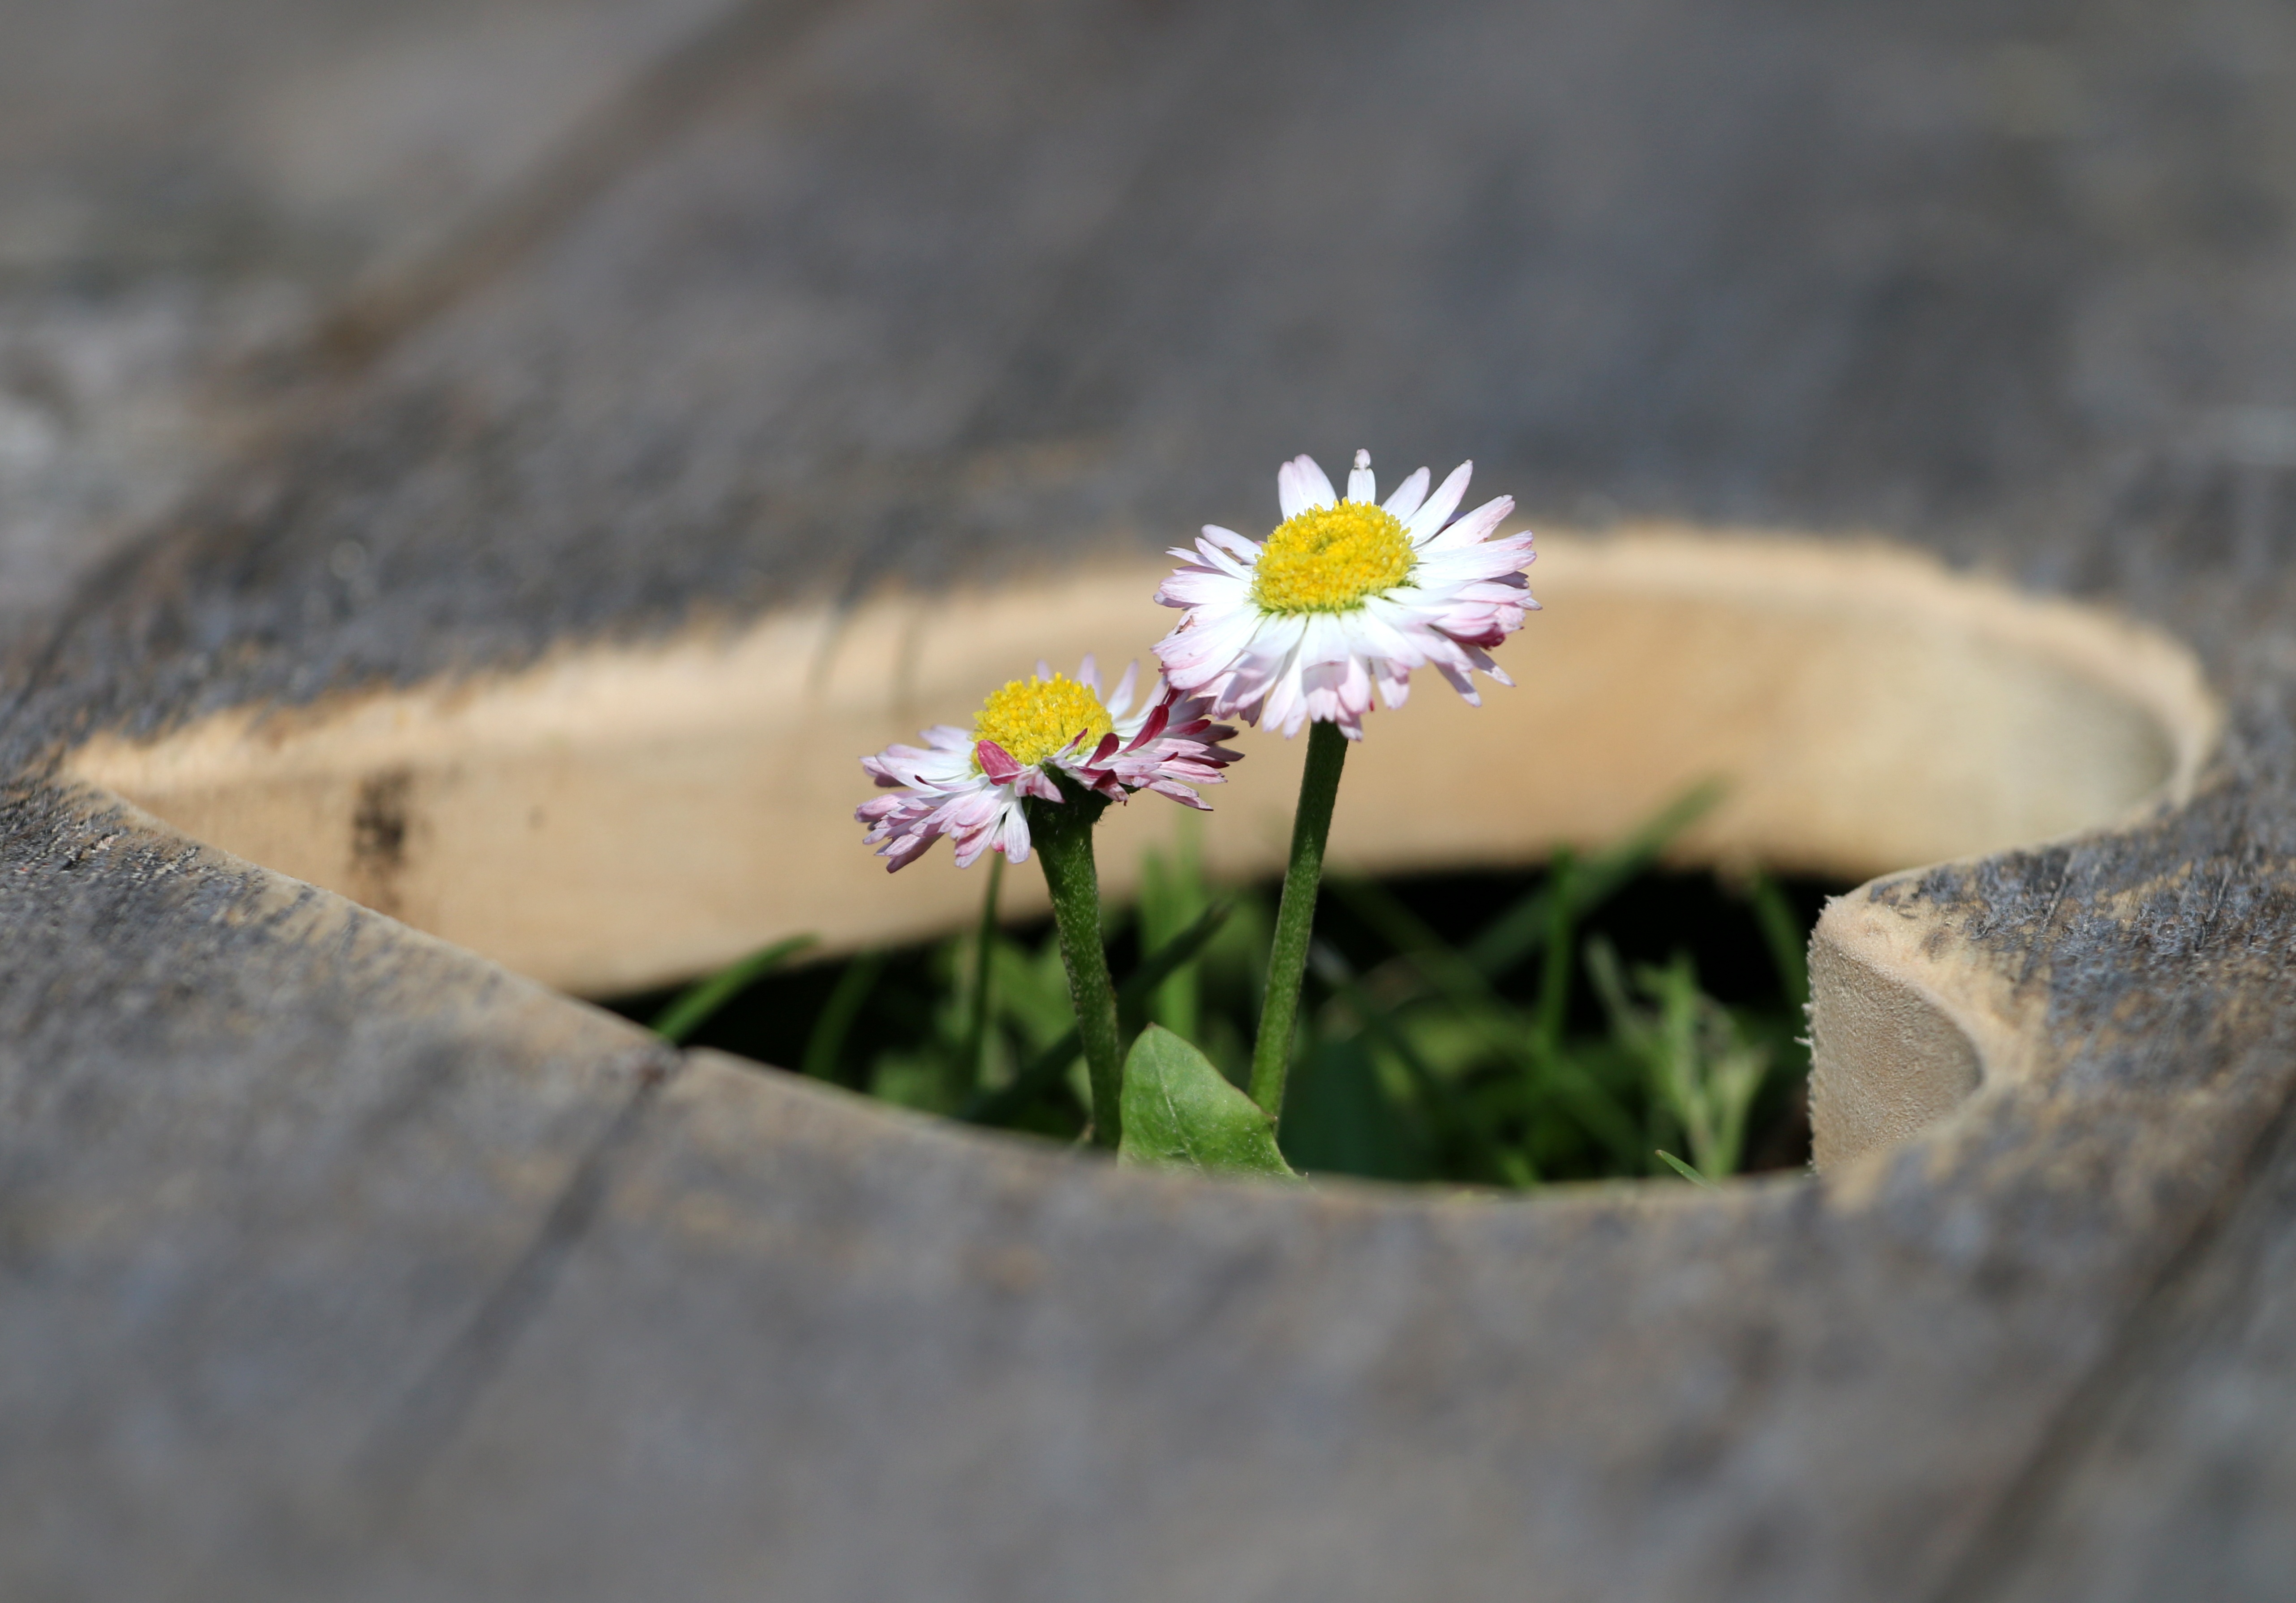
nature, grass, blossom, plant, photography, leaf, flower, petal, daisy, love, heart, symbol, romance, botany, yellow, flora, fauna, life, wildflower, flowers, close up, design, relationship, boards, postcard, valentine, rostock, macro photography, flowering plant, land plant